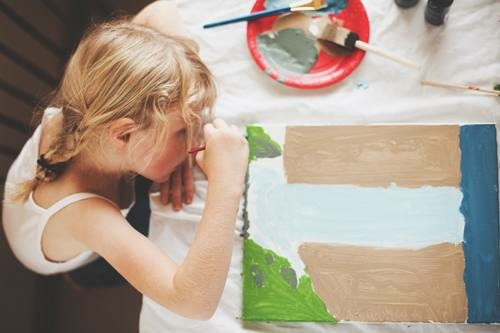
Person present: Yes